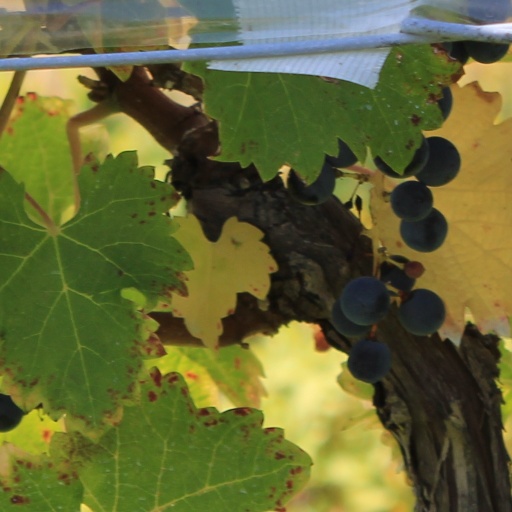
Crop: grape